The Barefoot Contessa

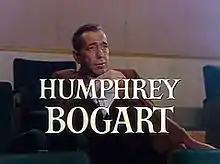
Bogart as director Harry Dawes

Maria is now a great star, but she is not satisfied. She envies the happiness her friend Harry has found with his script girl Jerry. One evening at the Monte Carlo Casino, Alberto goes on a losing streak and berates Maria in public for ruining his luck. Count Vincenzo Torlato-Favrini slaps him in the face, then escorts Maria from the casino.